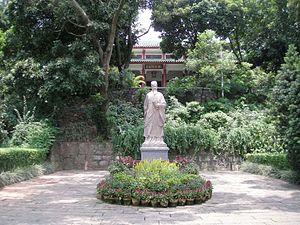
Monument en la mémoire de Su Dongpo à Huizhou. 中文: 惠州市西湖苏东坡纪念馆。